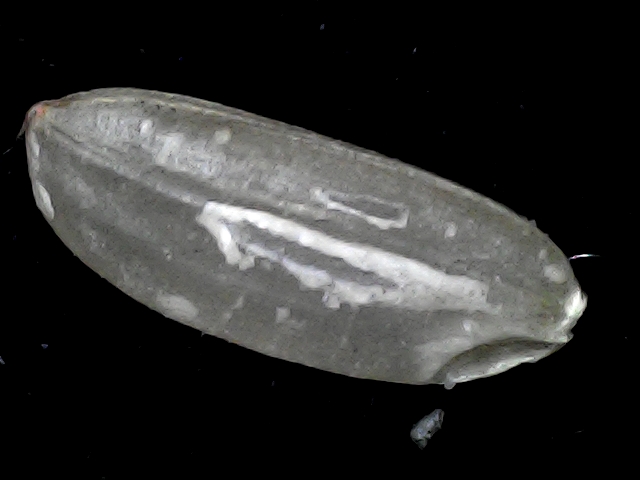
Rice variety: BD72